Krupasindhu Bhoi

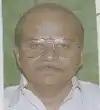
Portrait of Krupasindhu Bhoi

Krupasindhu Bhoi (born 5 August 1942 Village Tampar Sambalpur district (Orissa)) was member of 7th Lok Sabha from Sambalpur (Lok Sabha constituency) in Odisha state, India.